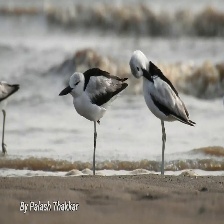
Species: CRAB PLOVER
Scientific name: DROMAS ARDEOLA